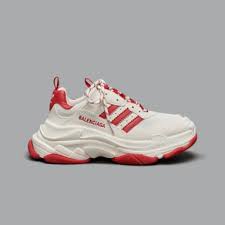
Label: Sneaker